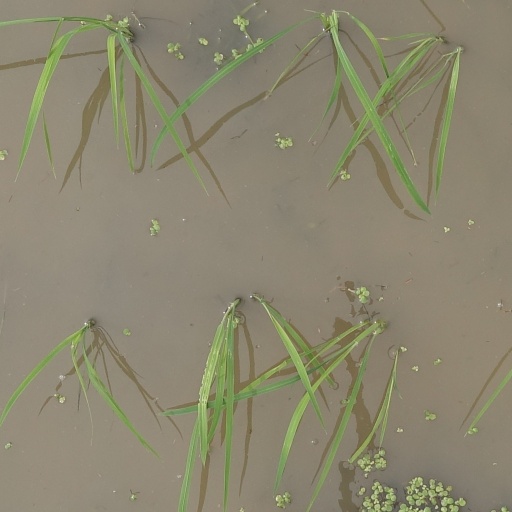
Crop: rice